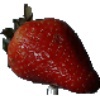
Label: Strawberry 1